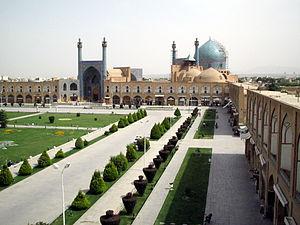
La mosquée du Chah est un édifice religieux situé à Ispahan, construite pour le souverain safavide Chah Abbas Iᵉʳ entre 1612 et 1630. Ses architectes principaux sont Muhibb al-Din al-Kula et Ustad ali Akbar Isfahani. Le bâtiment est également nommé Mosquée de l'Imam, en référence à Rouhollah Khomeini.